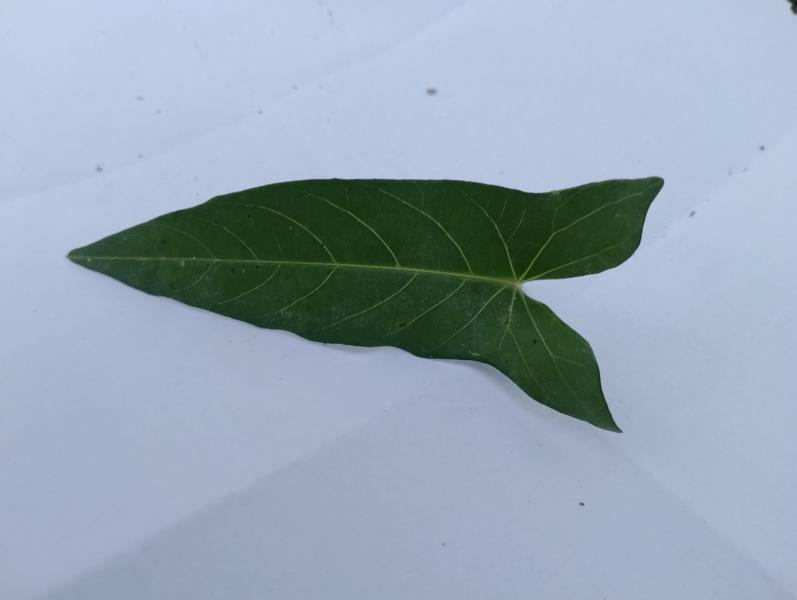
Weed species: Ipomoea aquatic